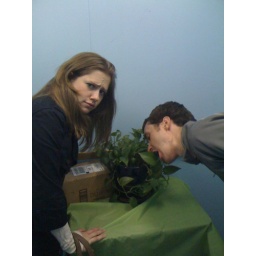
There's a table and a plant in the school elevator on 4th between A and B